Smoke on the Water

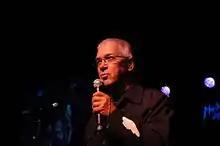
Claude Nobs (2006), the "Funky Claude" mentioned in the song

Left with the expensive Rolling Stones Mobile Studio and no place to record, the band was forced to scout the town for another place to set up. One promising venue (found by Nobs) was a local theatre, the Pavilion, but soon after the band loaded in and started working/recording, neighbours took offence at the noise. The band was only able to lay down backing tracks for one song (based on Blackmore's riff and temporarily named "Title No.1"), before local police shut them down.